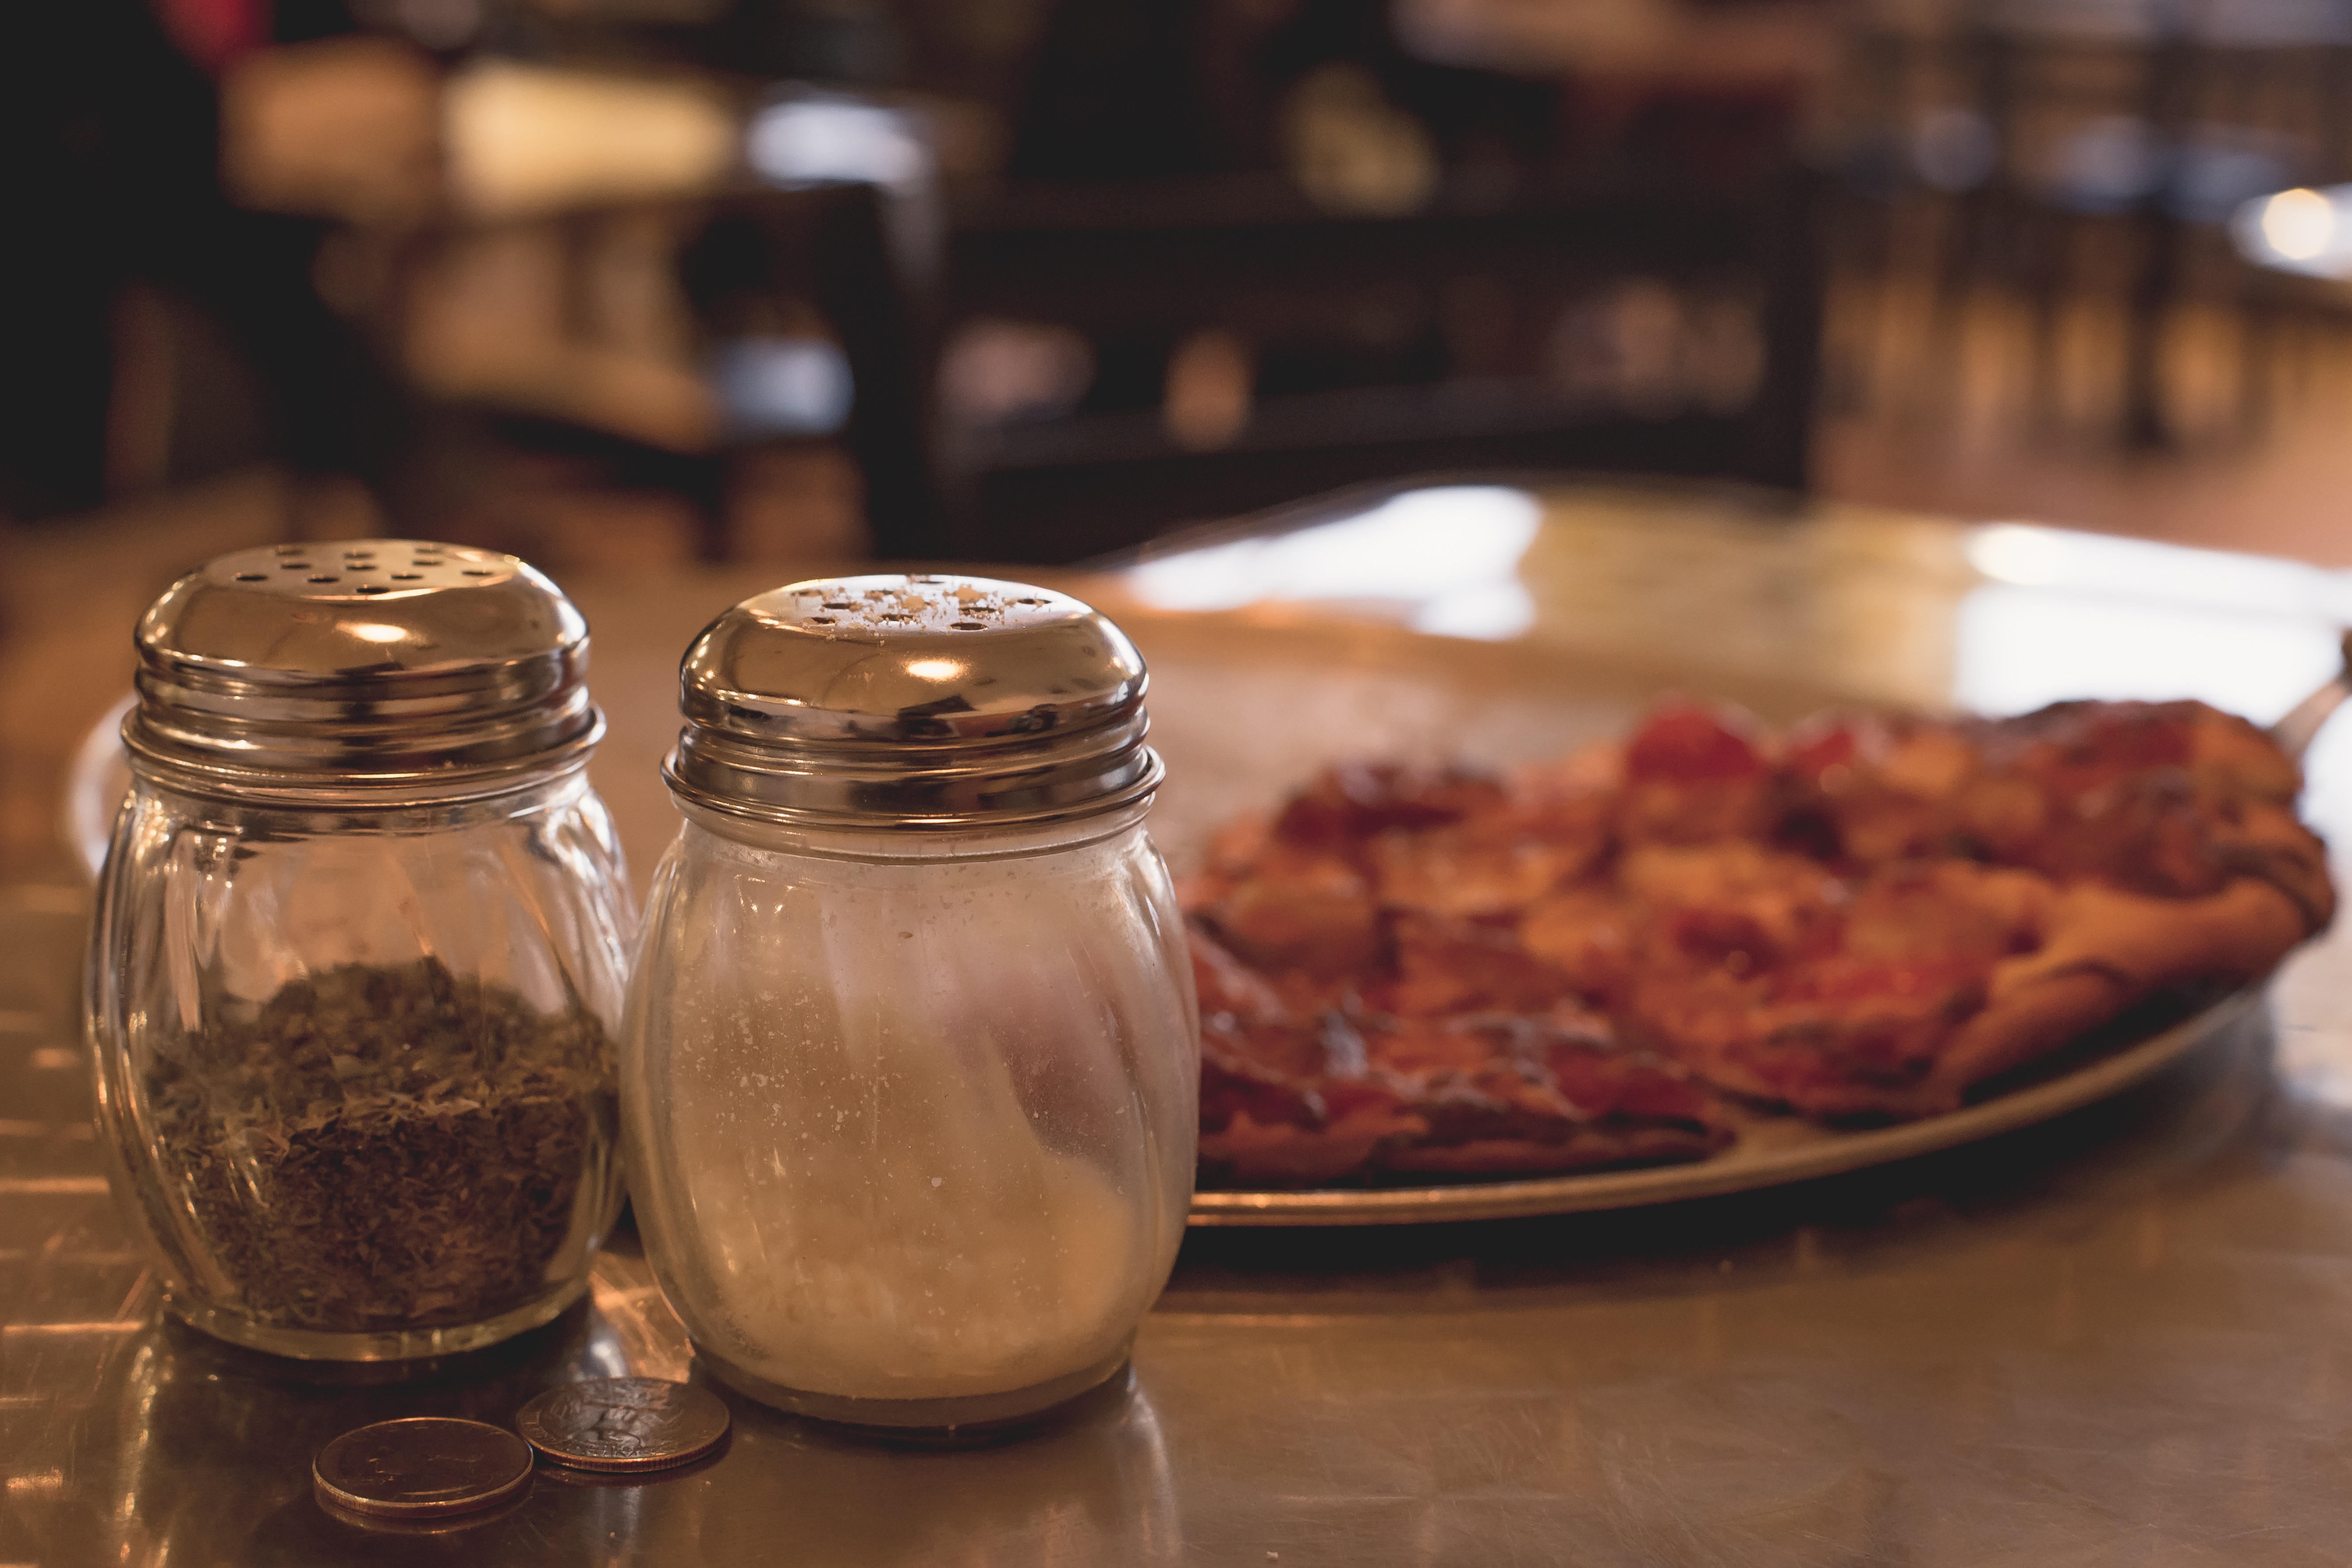
restaurant, meal, food, produce, drink, breakfast, canning, flavor